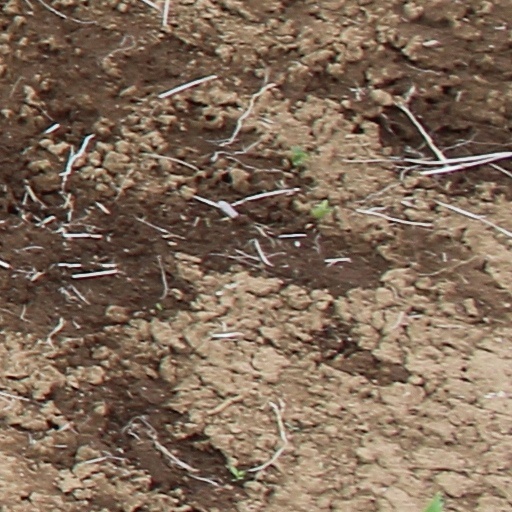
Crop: wheat